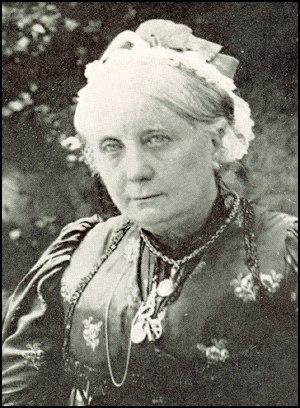
Georgina Hogarth [/'dzɔ:'dzina 'həʊgɑːθ/] est la belle-sœur, la compagne et la confidente du romancier Charles Dickens qui, dans son testament, la décrit comme « le meilleur et le plus sûr ami que puisse avoir un homme ». Elle devient un membre essentiel de la maisonnée des Dickens dès qu'elle s'y installe. Elle suit Dickens après sa séparation d'avec son épouse Catherine et reste auprès de lui jusqu'à sa mort en 1870. Comme pour sa sœur Mary Scott, l'évoquer revient essentiellement à parler de son célèbre beau-frère, sans lequel elle serait sans doute restée inconnue, alors que, partageant son prestige, elle passe à la postérité.